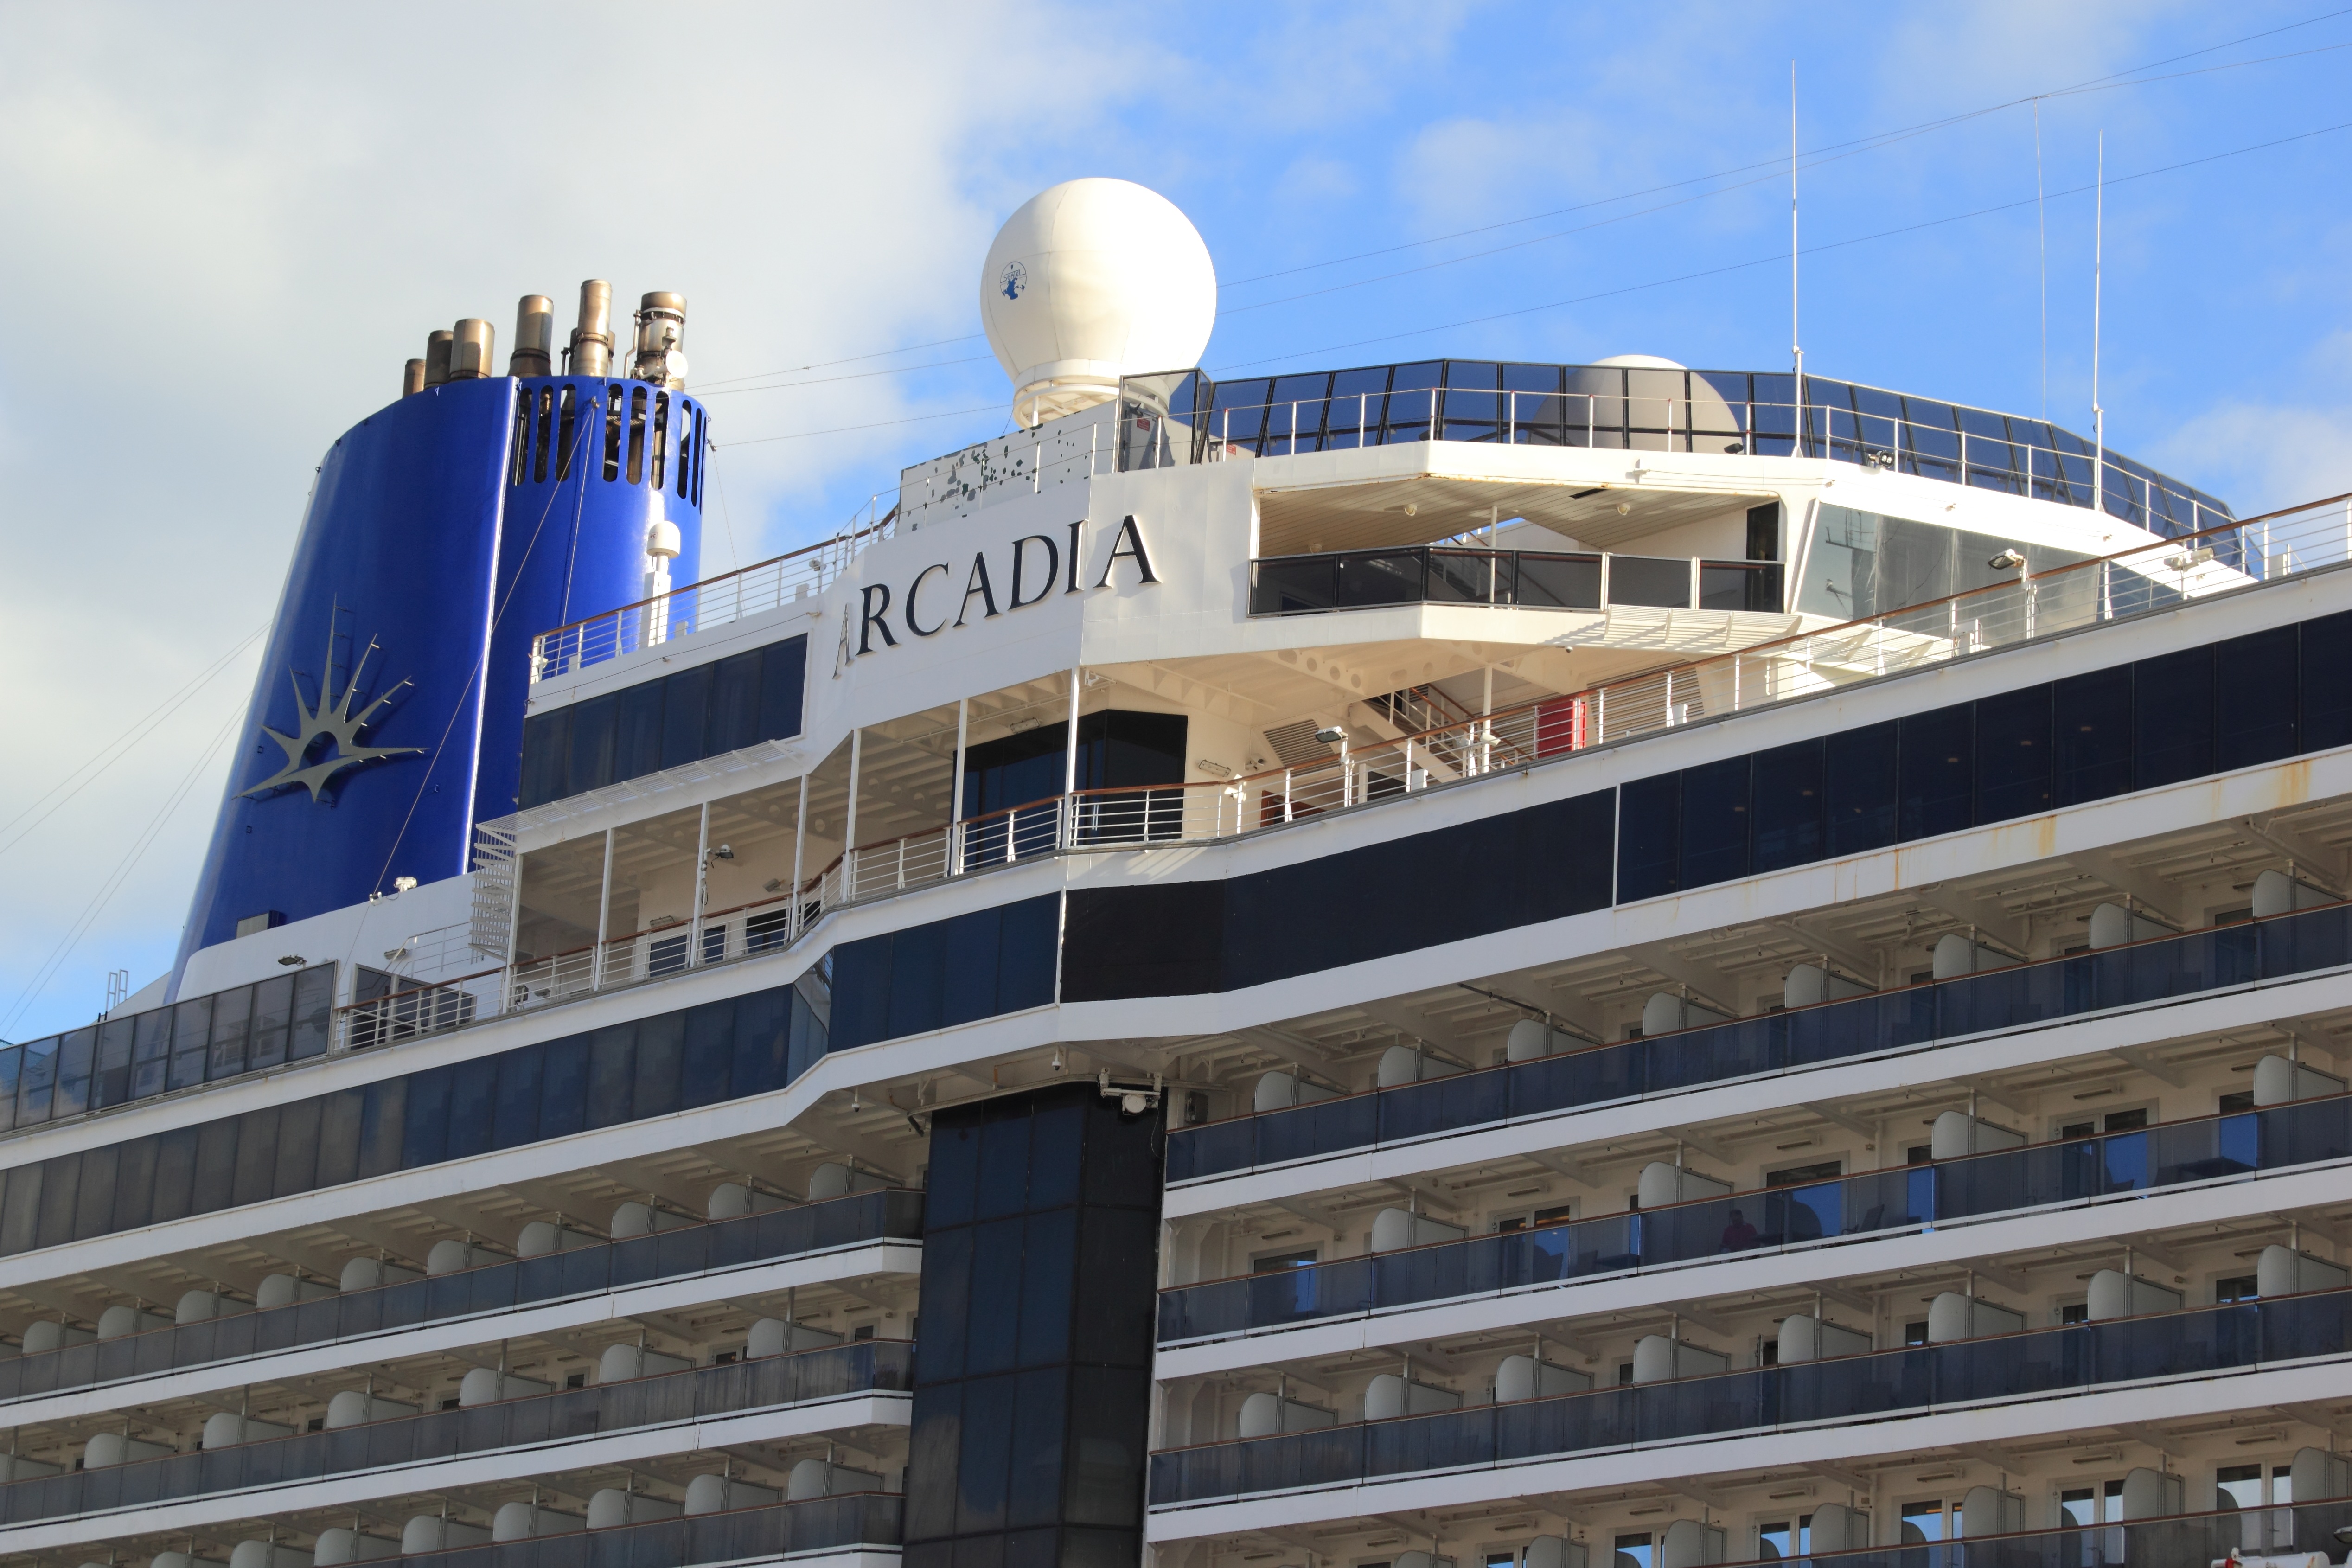
dock, boat, ship, vacation, travel, transport, vehicle, tower, yacht, stadium, cruise, ferry, terminal, portugal, watercraft, cruise ship, lisbon, arcadia, passenger ship, freight transport, sport venue